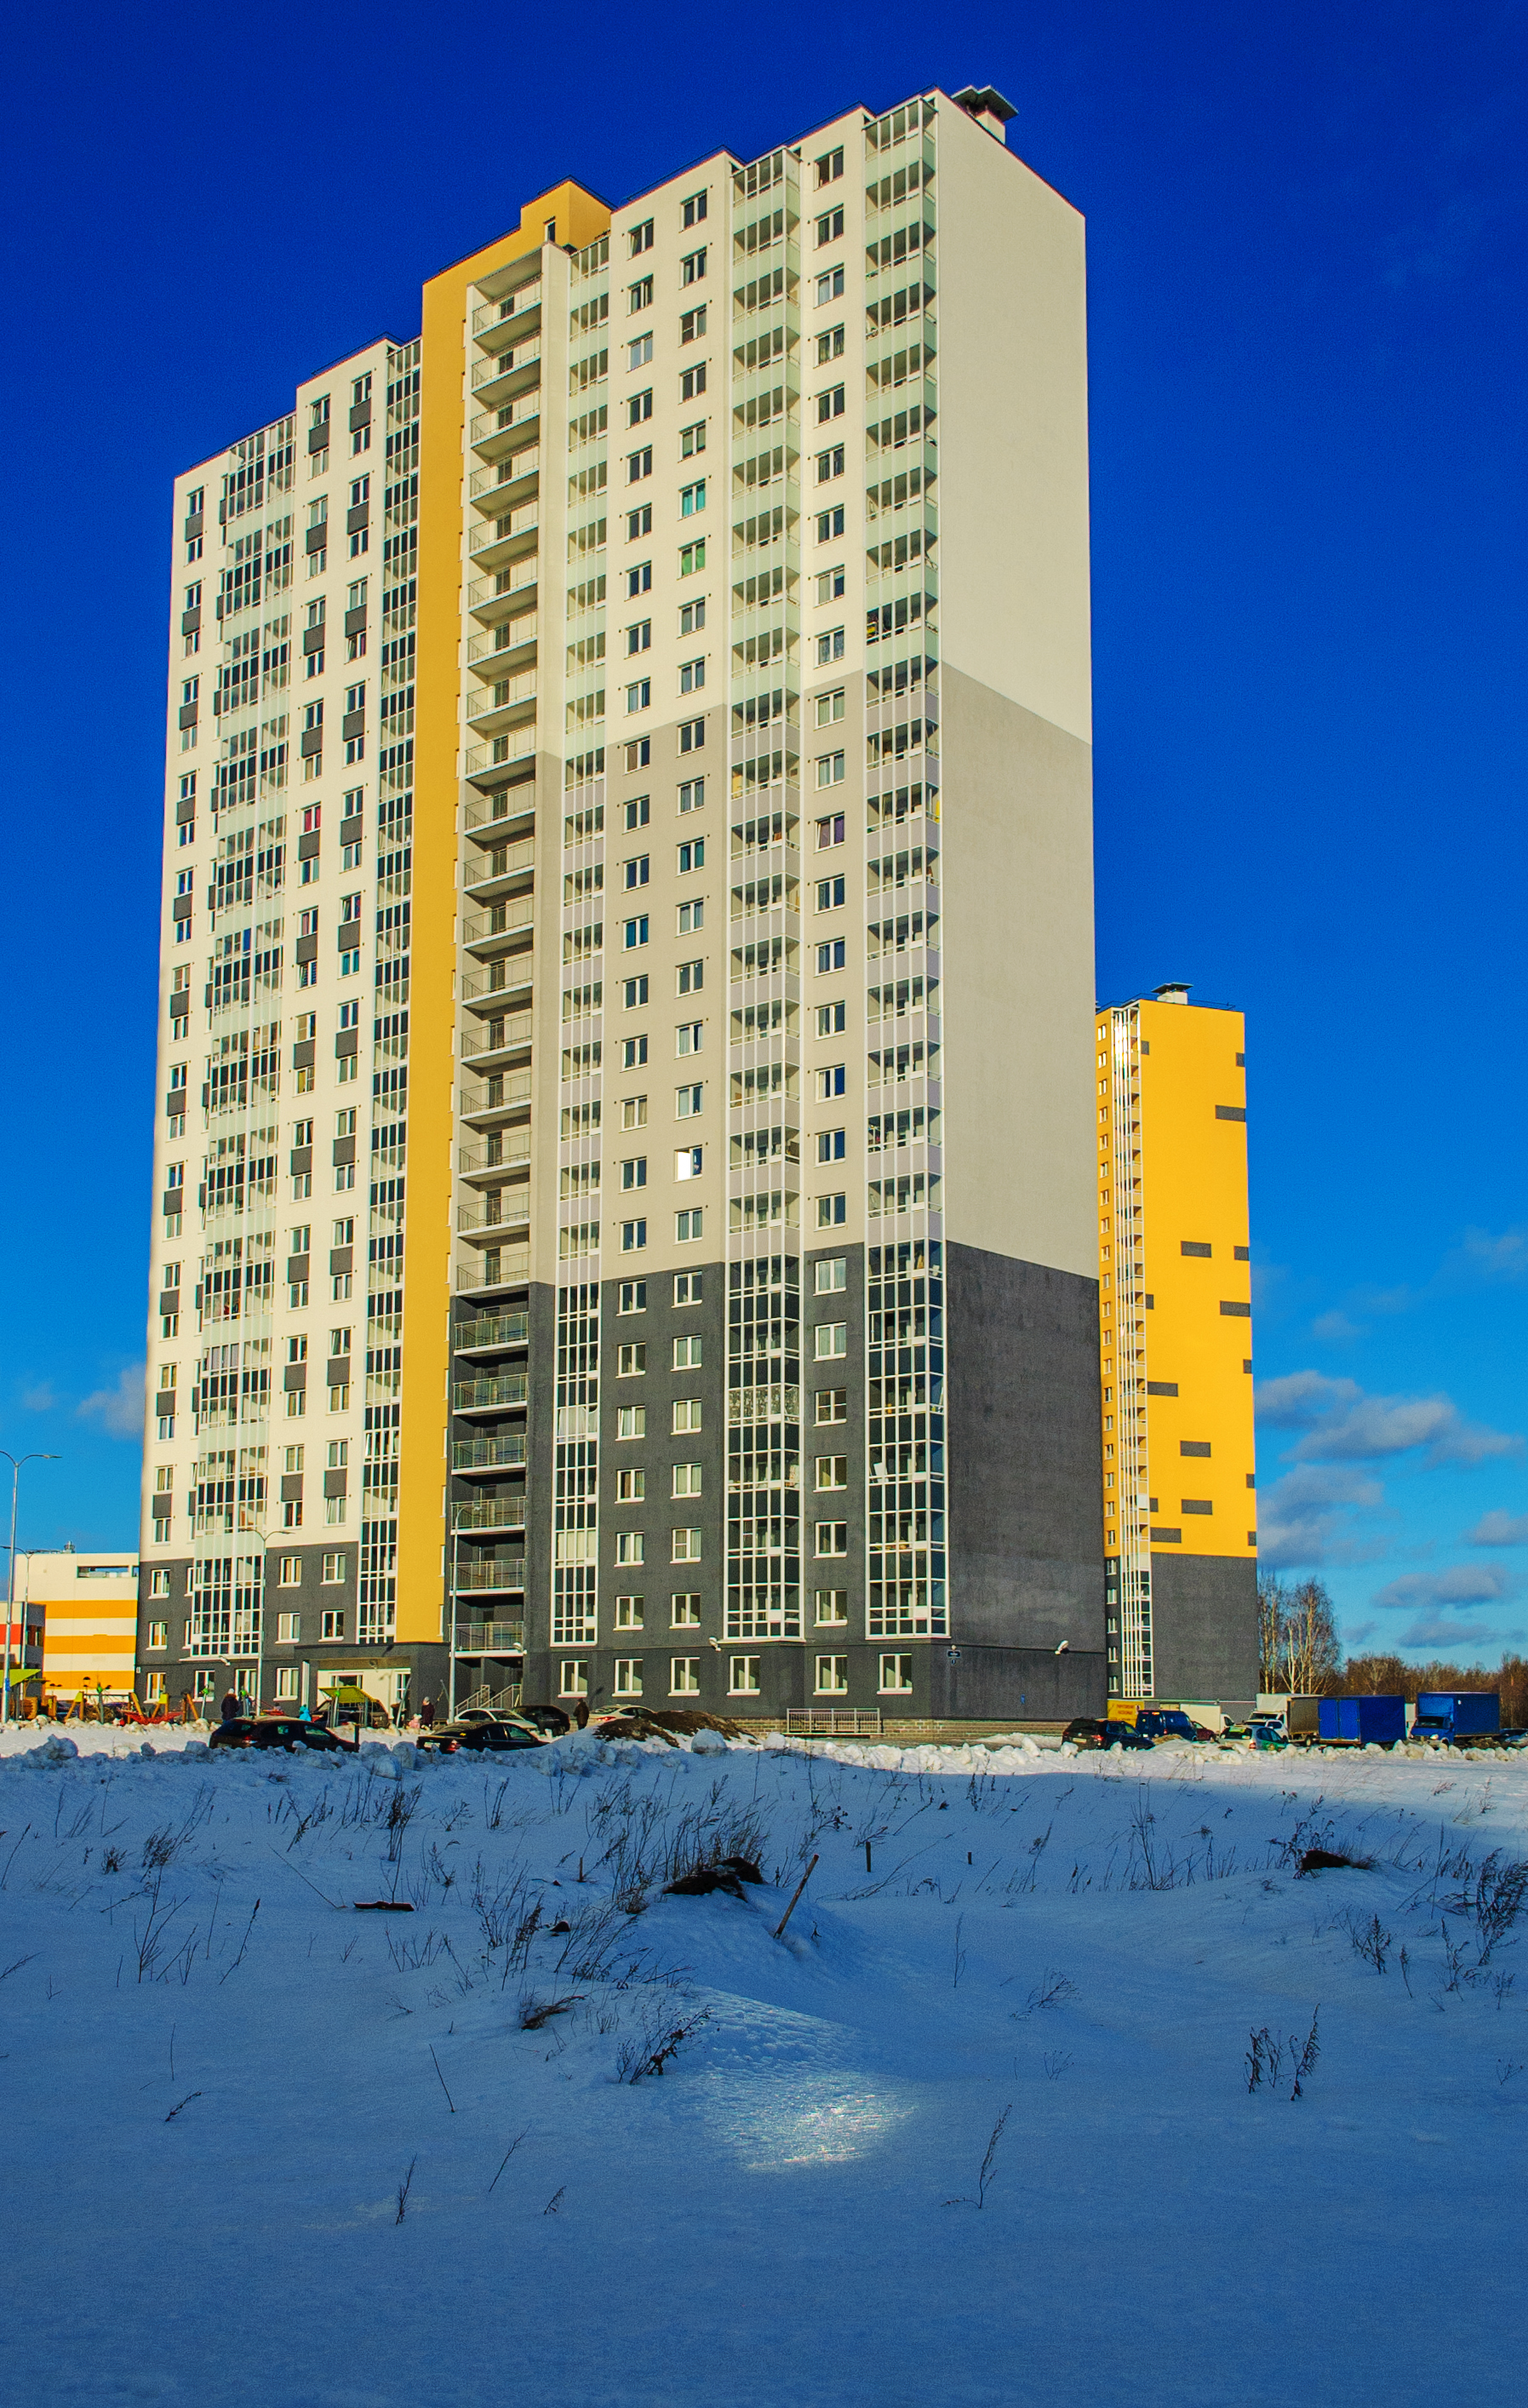
images, sky, building, skyscraper, window, blue, snow, tower block, condominium, urban design, house, cityscape, residential area, city, landmark, tower, metropolitan area, Tints and shades, facade, commercial building, freezing, metropolis, mixed use, apartment, winter, reflection, headquarters, tree, evening, downtown, suburb, symmetry, room, skyline, horizon, corporate headquarters, cloud, precipitation, night